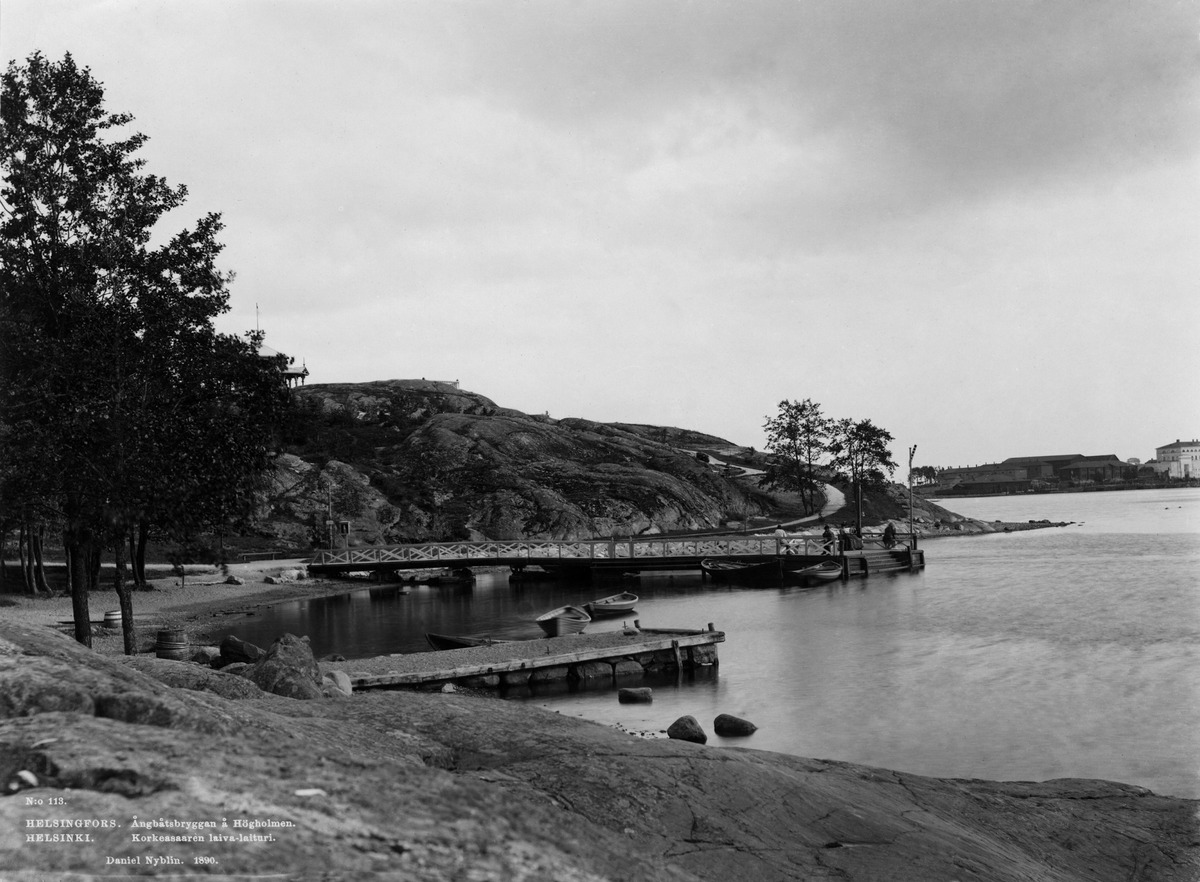
Korkeasaaren laivalaituri
sisällön kuvaus: Korkeasaaren laivalaituri. mustavalkoinen
Kuvaaja: Nyblin, Daniel, valokuvaaja
Ajankohta: kuvausaika 1890
Paikka: Suomi, Uusimaa, Helsinki, Korkeasaari
Aiheet: saaret, eläintarhat, rannat, kalliot, tiet, laiturit